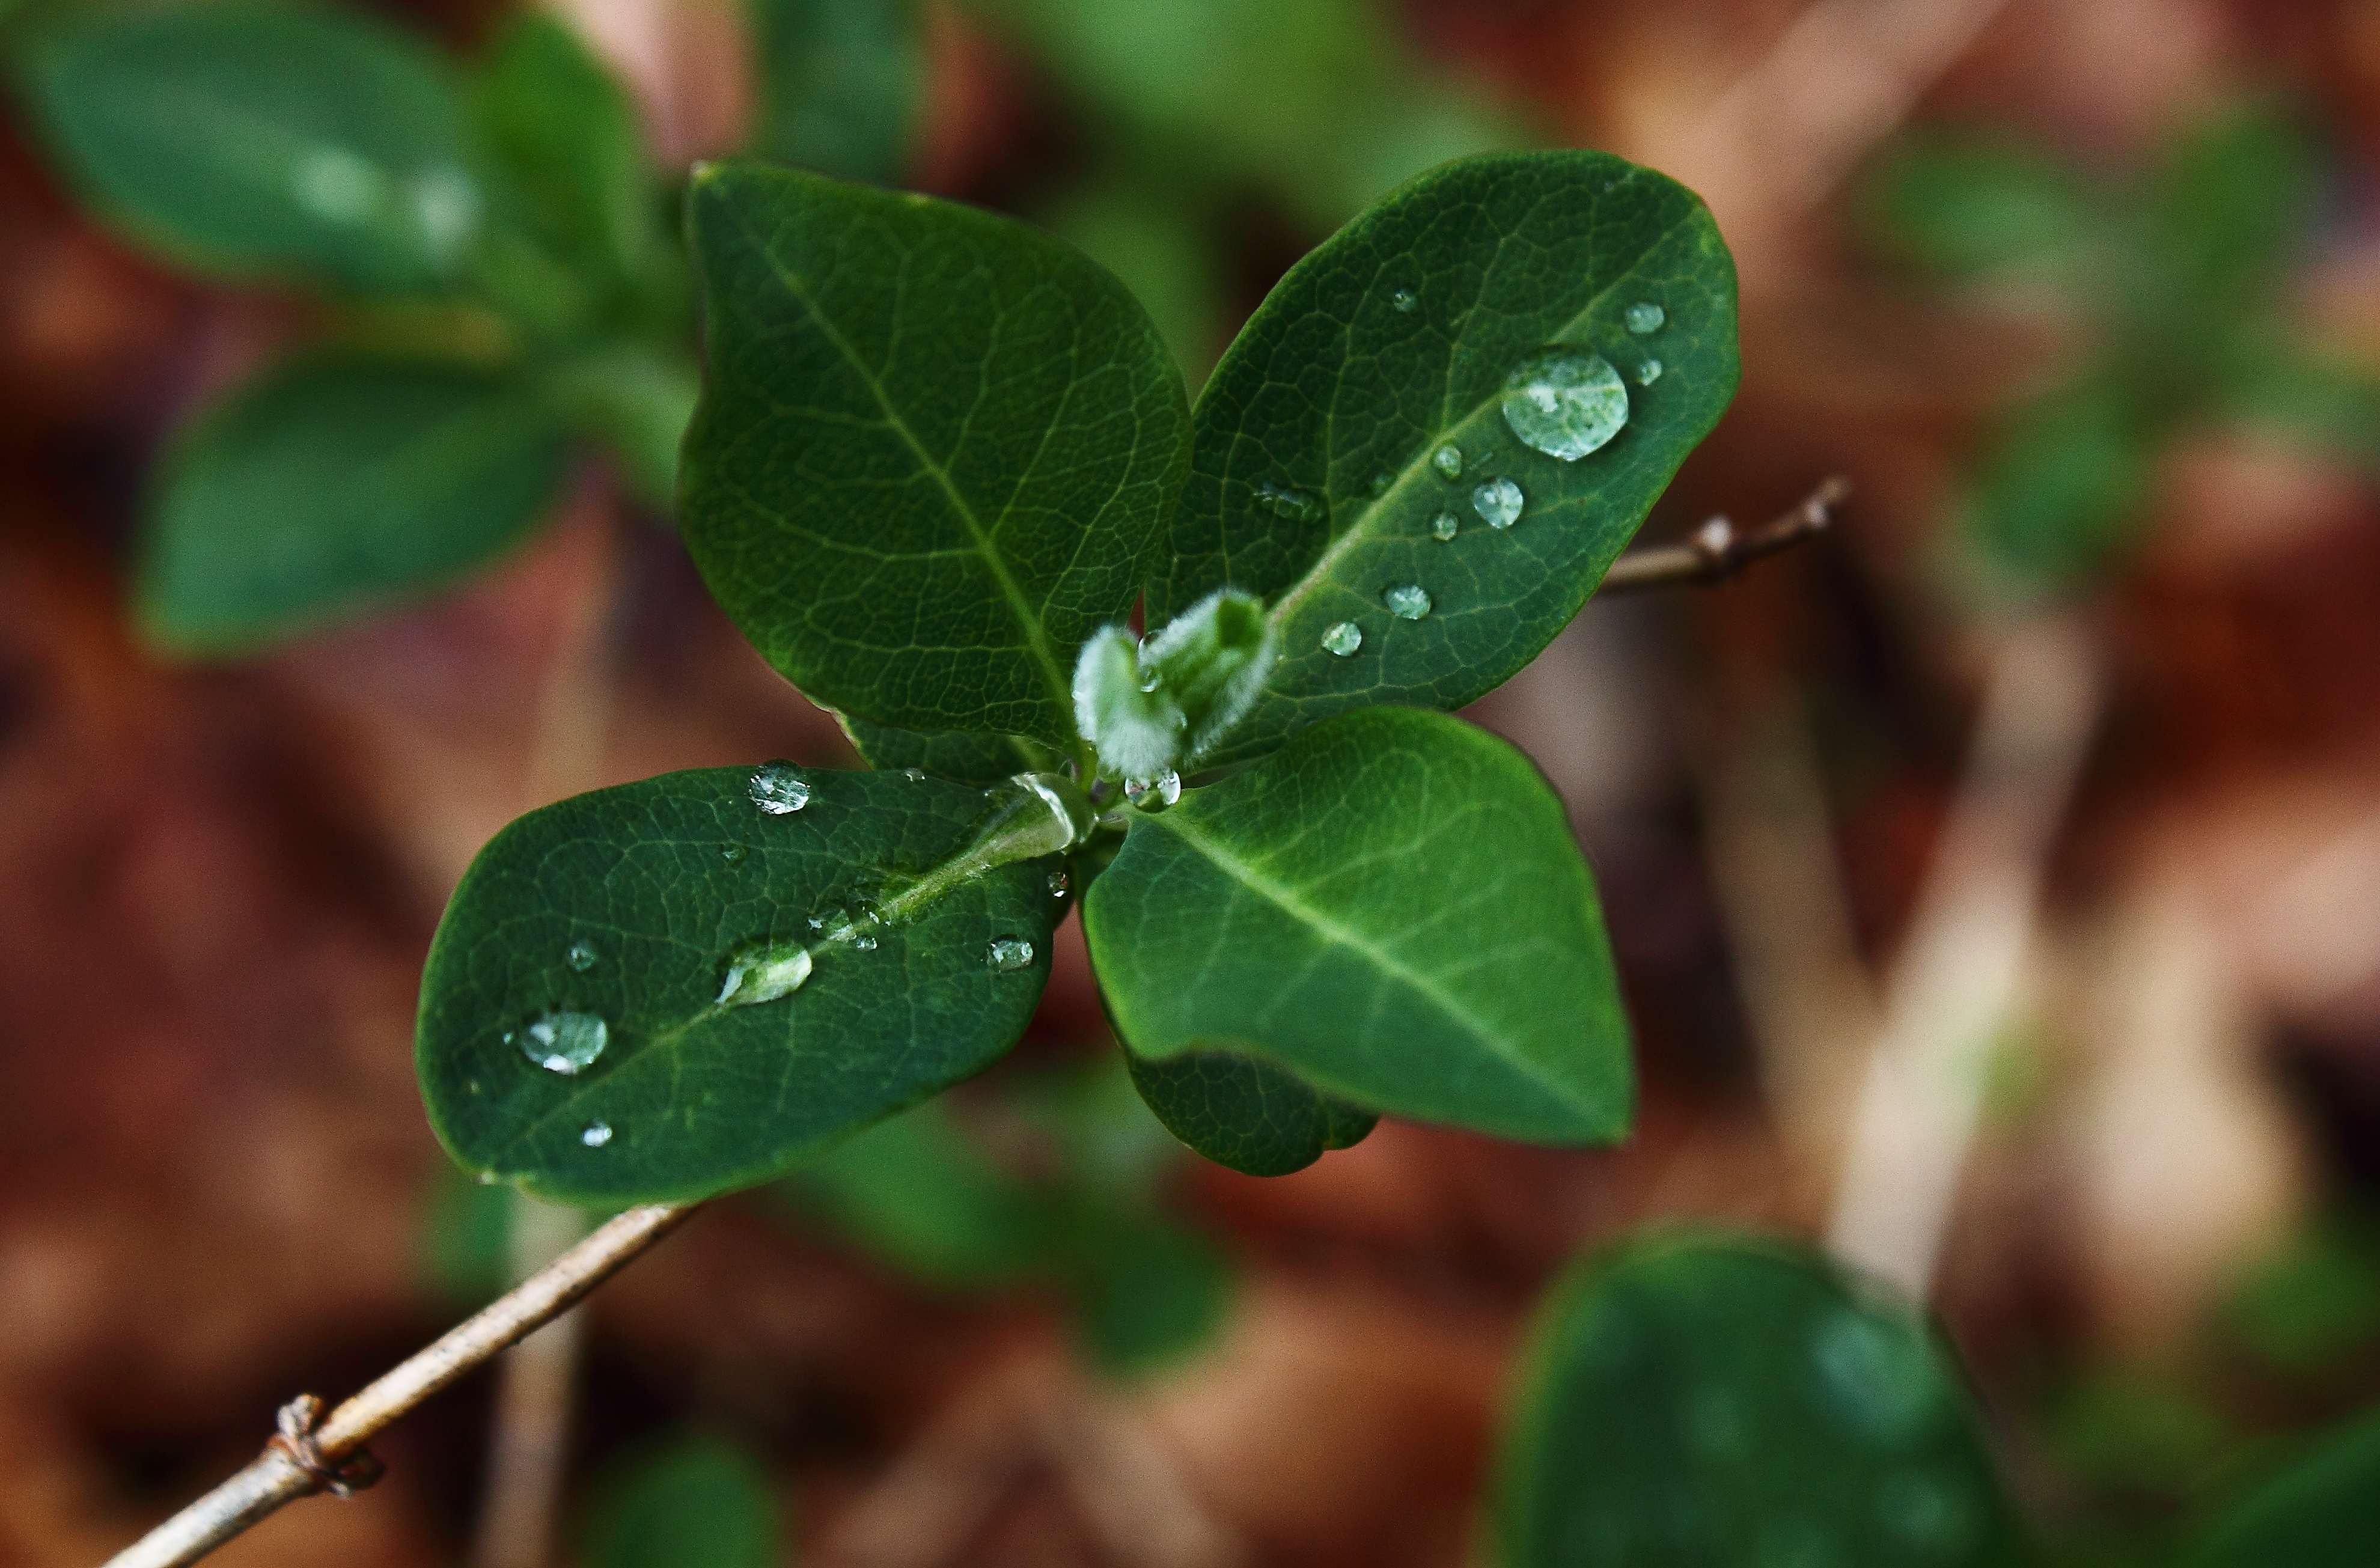
nature, plant, leaf, flower, food, green, produce, botany, flora, clover, wildflower, close up, shrub, ggl1, macro photography, flowering plant, annual plant, plant stem, land plant